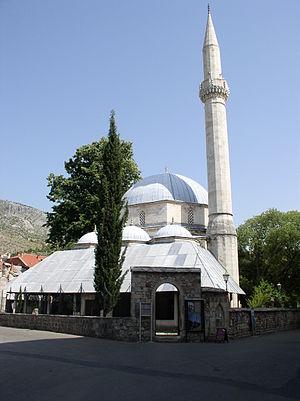
La mosquée de Karađoz-bey est située en Bosnie-Herzégovine, sur le territoire de la ville de Mostar et sur celui de la Ville de Mostar. Construite en 1557 et 1558, elle est inscrite sur la liste des monuments nationaux de Bosnie-Herzégovine.
Cet article recense les monuments nationaux situés sur le territoire de la Ville de Mostar en Bosnie-Herzégovine et dans la Fédération de Bosnie-et-Herzégovine. La liste établie par la Commission pour la protection des monuments nationaux compte 42 monuments nationaux inscrits sur la liste principale et 24 monuments inscrits sur une liste provisoire.
Mostar est une ville de Bosnie-Herzégovine située dans le canton d'Herzégovine-Neretva et dans la fédération de Bosnie-et-Herzégovine. Selon les premiers résultats du recensement bosnien de 2013, la ville intra muros compte 65 286 habitants et sa zone métropolitaine, appelée Grad Mostar, 113 169.